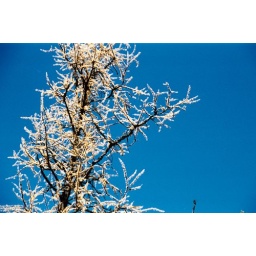
The frosted branches of this tree shown against a deep blue Canadian sky (Photo by Chris J Walker)